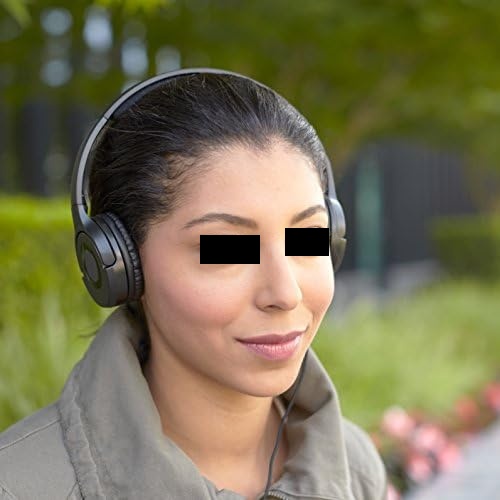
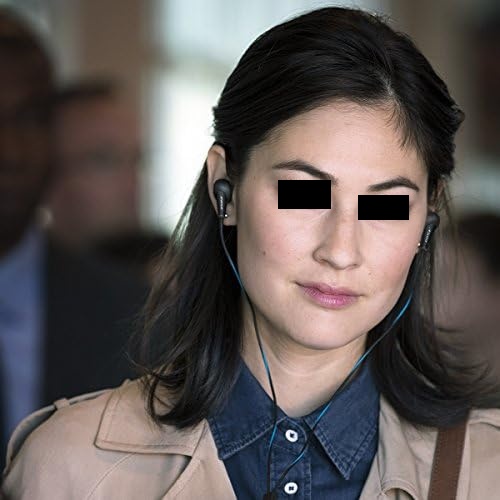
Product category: headphones
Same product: no